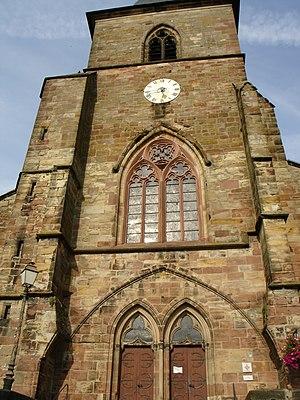
L'Église collégiale Saint-Étienne de Hombourg-Haut (située dans le Vieux-Hombourg).